Browniekar

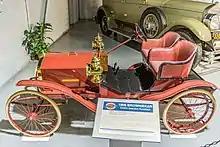
A 1908 "Browniekar" cycle-car on exhibit at the Northeast Classic Car Museum, 24 Rexford St., Norwich, NY, 13615

Browniekar is the name of a cycle car built in Newark, New York, from 1908 to 1911.